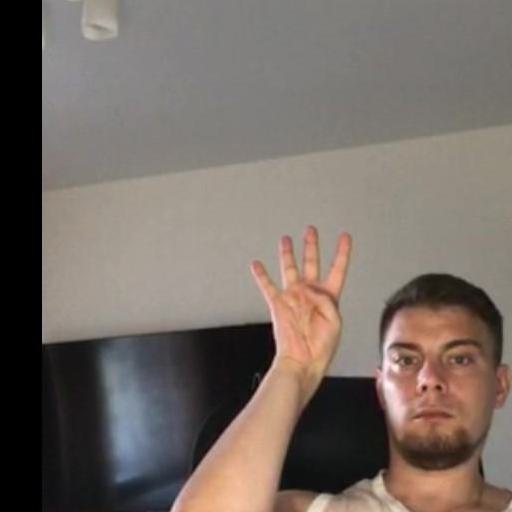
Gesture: four